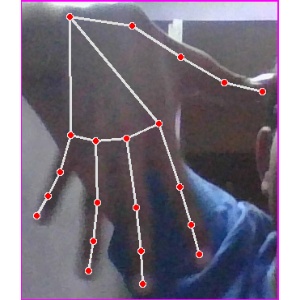
अक्षर: ढ